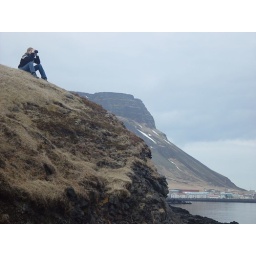
Kris watching birds with Olafsvik in the background. She apparently found some really cool ducks out there.